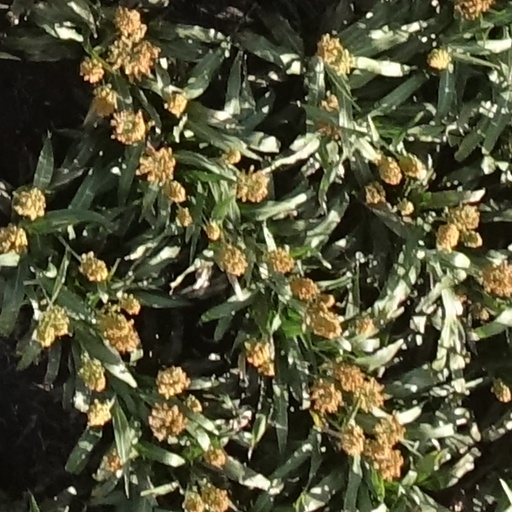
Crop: sorghum